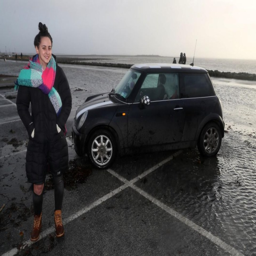
person had to drive home through waves crashing onto the road